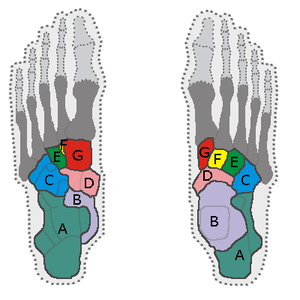
Le pied est la partie distale du membre inférieur de l'homme. Il est relié à la jambe par l'articulation de la cheville. Il supporte le poids du corps en position debout et permet la locomotion.